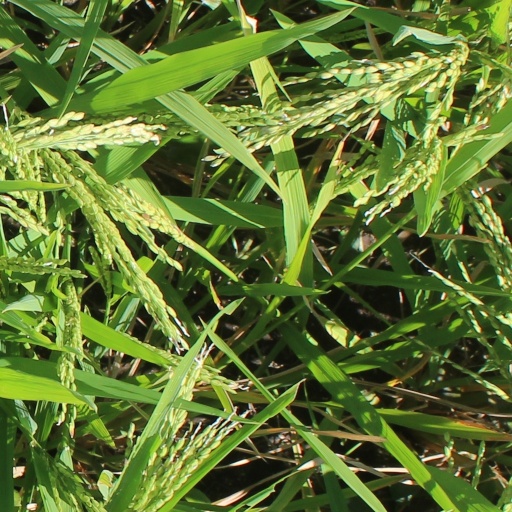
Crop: rice